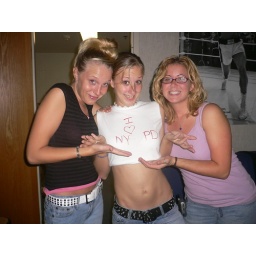
three blonde girls go in a car and get pulled over....